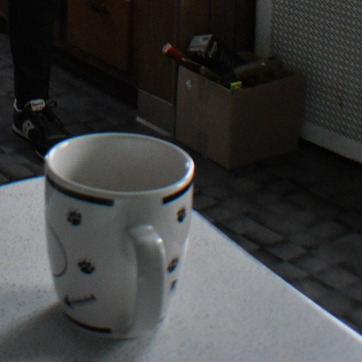
Material: ceramic